The Circus Starring Britney Spears

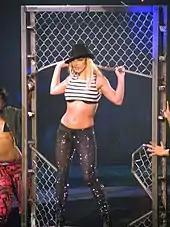
A blond female performer. She is standing inside a moving jungle gym-like metal structure. She is being carried by two people, who are halfway out of the picture. Her hands are grabbing the structure. She is looking to the left side of the picture. She is wearing a black hat leaning down to the left, a striped top exposing her midriff and sparkly black pants.

The show continued with a video interlude featuring Marilyn Manson's cover of "Sweet Dreams (Are Made of This)", showing Spears in a classically decadent party-setting, in which everyone except her was wearing masks. A distorted voice welcomed spectators to the third act and Spears appeared onstage to perform "Freakshow" and "Get Naked (I Got a Plan)". A video spoofing late-night chat lines featuring "Britney's Hotline" played, while clowns took a person from the audience and goofed around with them. Spears returned to perform "Breathe on Me", dancing on a giant picture frame, and "Touch of My Hand", in which she sported a blindfold while being lifted on the air sitting in the backs of two aerialists. In the fourth section, there was a band interlude, and Spears appeared on stage to perform "Do Somethin'", with a gun that shot sparks in her hand. This was followed by a remix of "I'm a Slave 4 U", in which she was raised on a platform as a ring of fire started below her. In the "Heartbeat" interlude, the dancers showcased their individual moves. Spears performed "Toxic" with moving jungle gyms and surrounded by green sci-fi lightning effects. The act ended with Spears and her dancers performing a remix of "...Baby One More Time". After a brief pause, the encore began with the "Break the Ice" video interlude, which included various clips of Spears's music videos. Spears returned for a performance of "Womanizer" dressed as a policewoman. Spears and the dancers bowed to each side of the arena and left with "Circus" playing in the background.